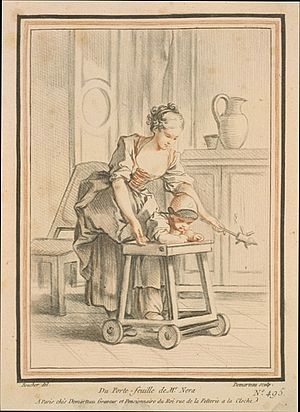
Crayonmanér
Du porte-feuille de Mr. Néra. Crayonstik af Gilles Demarteau efter François Boucher
Crayonmanér eller crayonstik, er en ætsningsmetode, der i kobbertryk gengiver tegninger med kridt eller blyant. Til formålet bruges en række forskellige instrumenter: radernål, pigvalsen, gravstikken med videre.